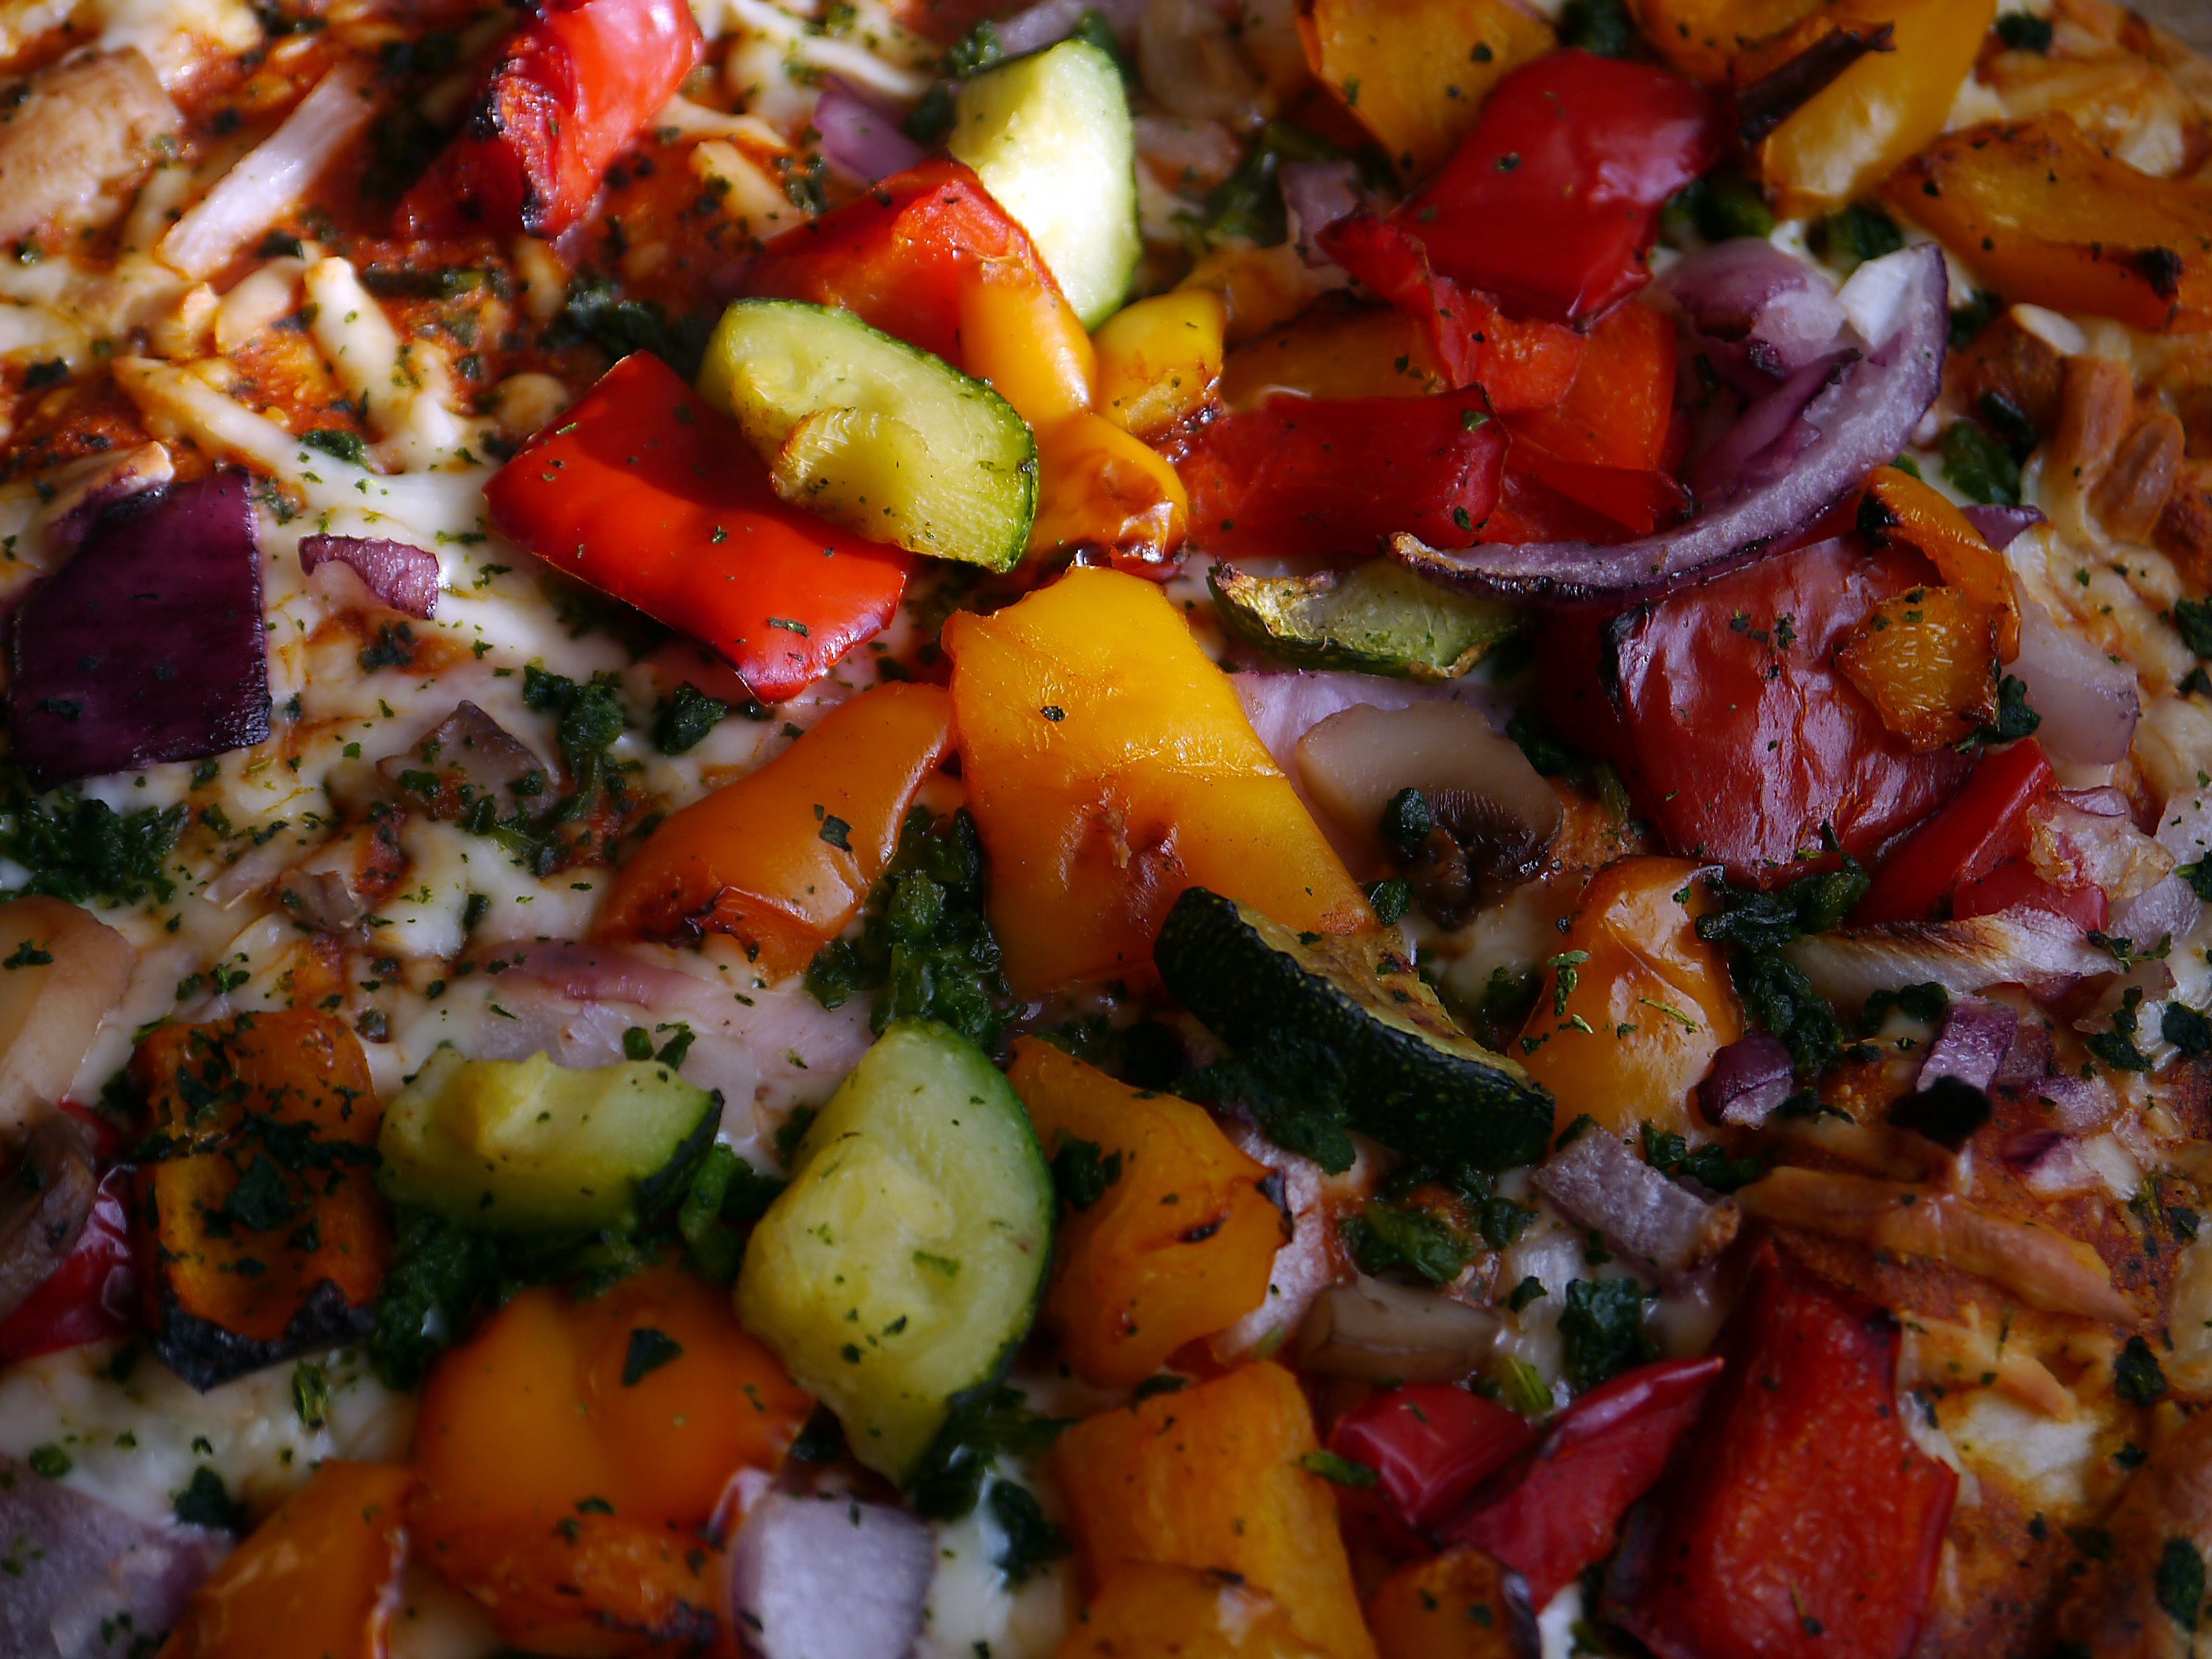
plant, restaurant, dish, meal, food, salad, green, cooking, produce, vegetable, fresh, kitchen, colorful, healthy, cuisine, season, pizza, cook, tomato, seasoning, nutrition, vegetables, spices, peppers, spicy, tasty, vegetarian, mix, salsa, zucchini, diet, seasoned, veggies, italian, red pepper, mixed, organic, ingredients, onions, flowering plant, red onion, yellow pepper, spiced, ratatouille, land plant, saute